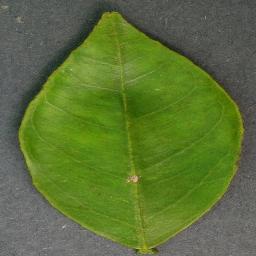
Label: Orange___Haunglongbing_(Citrus_greening)